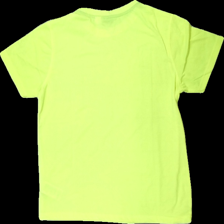
View: back
Type: T-shirt
Category: Men
Brand: Not in the list
Brand text on label: crivit
Colors: Yellow
Material: 100% polyester
Cut: Regular
Size: M
Season: All
Damage location: top center
Damage 2 location: middle left
Damage 3 location: middle right
Price range: <50
Recommended usage: Export
Description: gul t-shirt, nopprig